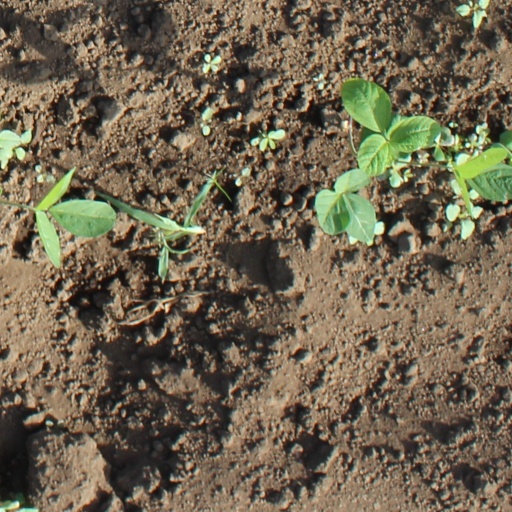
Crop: soybean